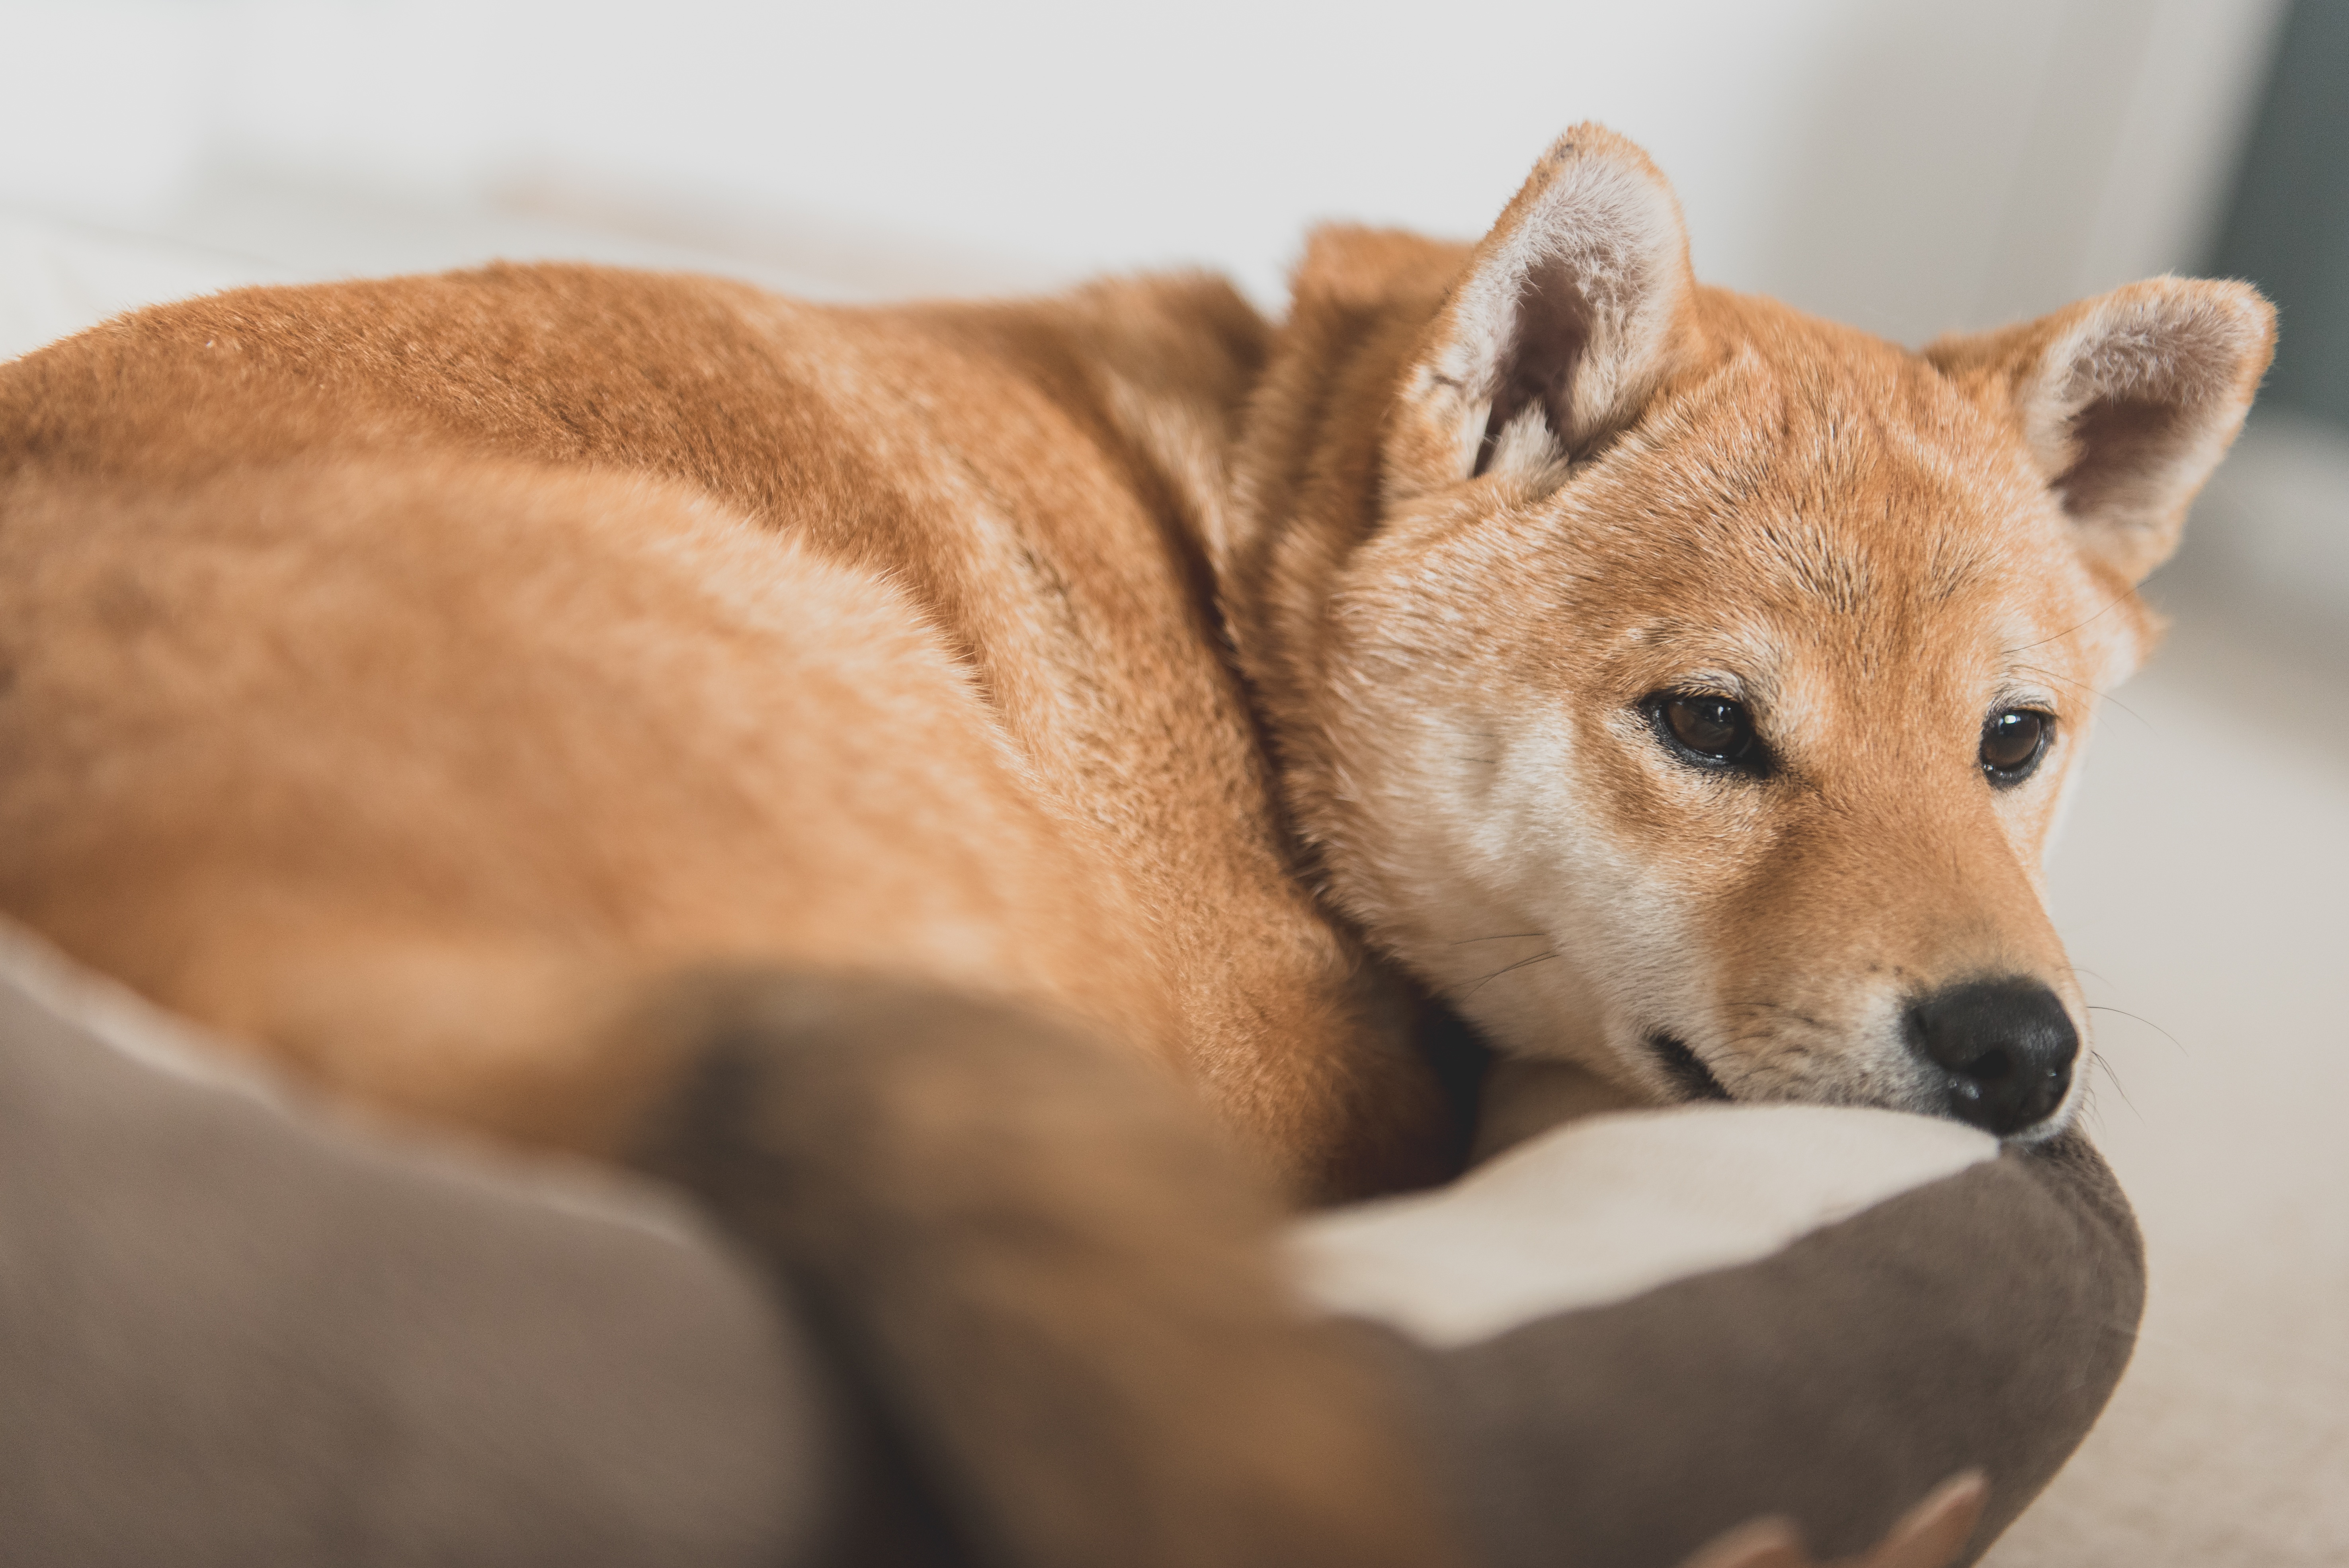
puppy, dog, wildlife, mammal, close up, vertebrate, shiba inu, shikoku, dingo, dog like mammal, dog breed group